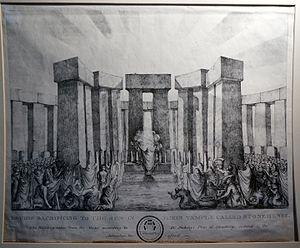
Stonehenge, dessin de Stukley publié à Oxford .